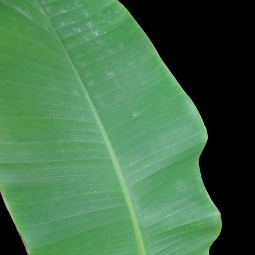
Label: Healthy